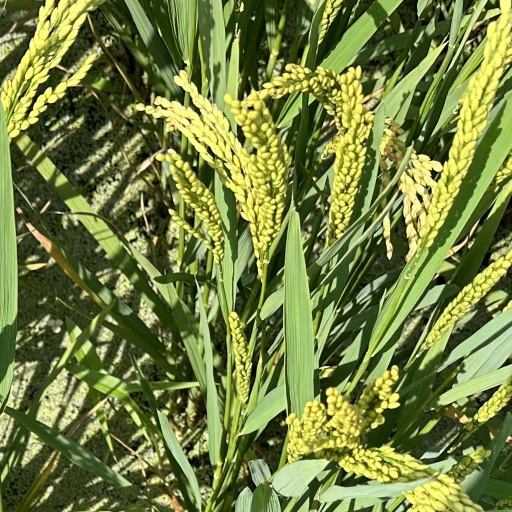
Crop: rice